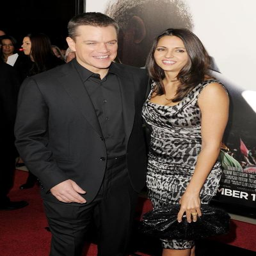
actor and woman at the premiere ofpublished work .